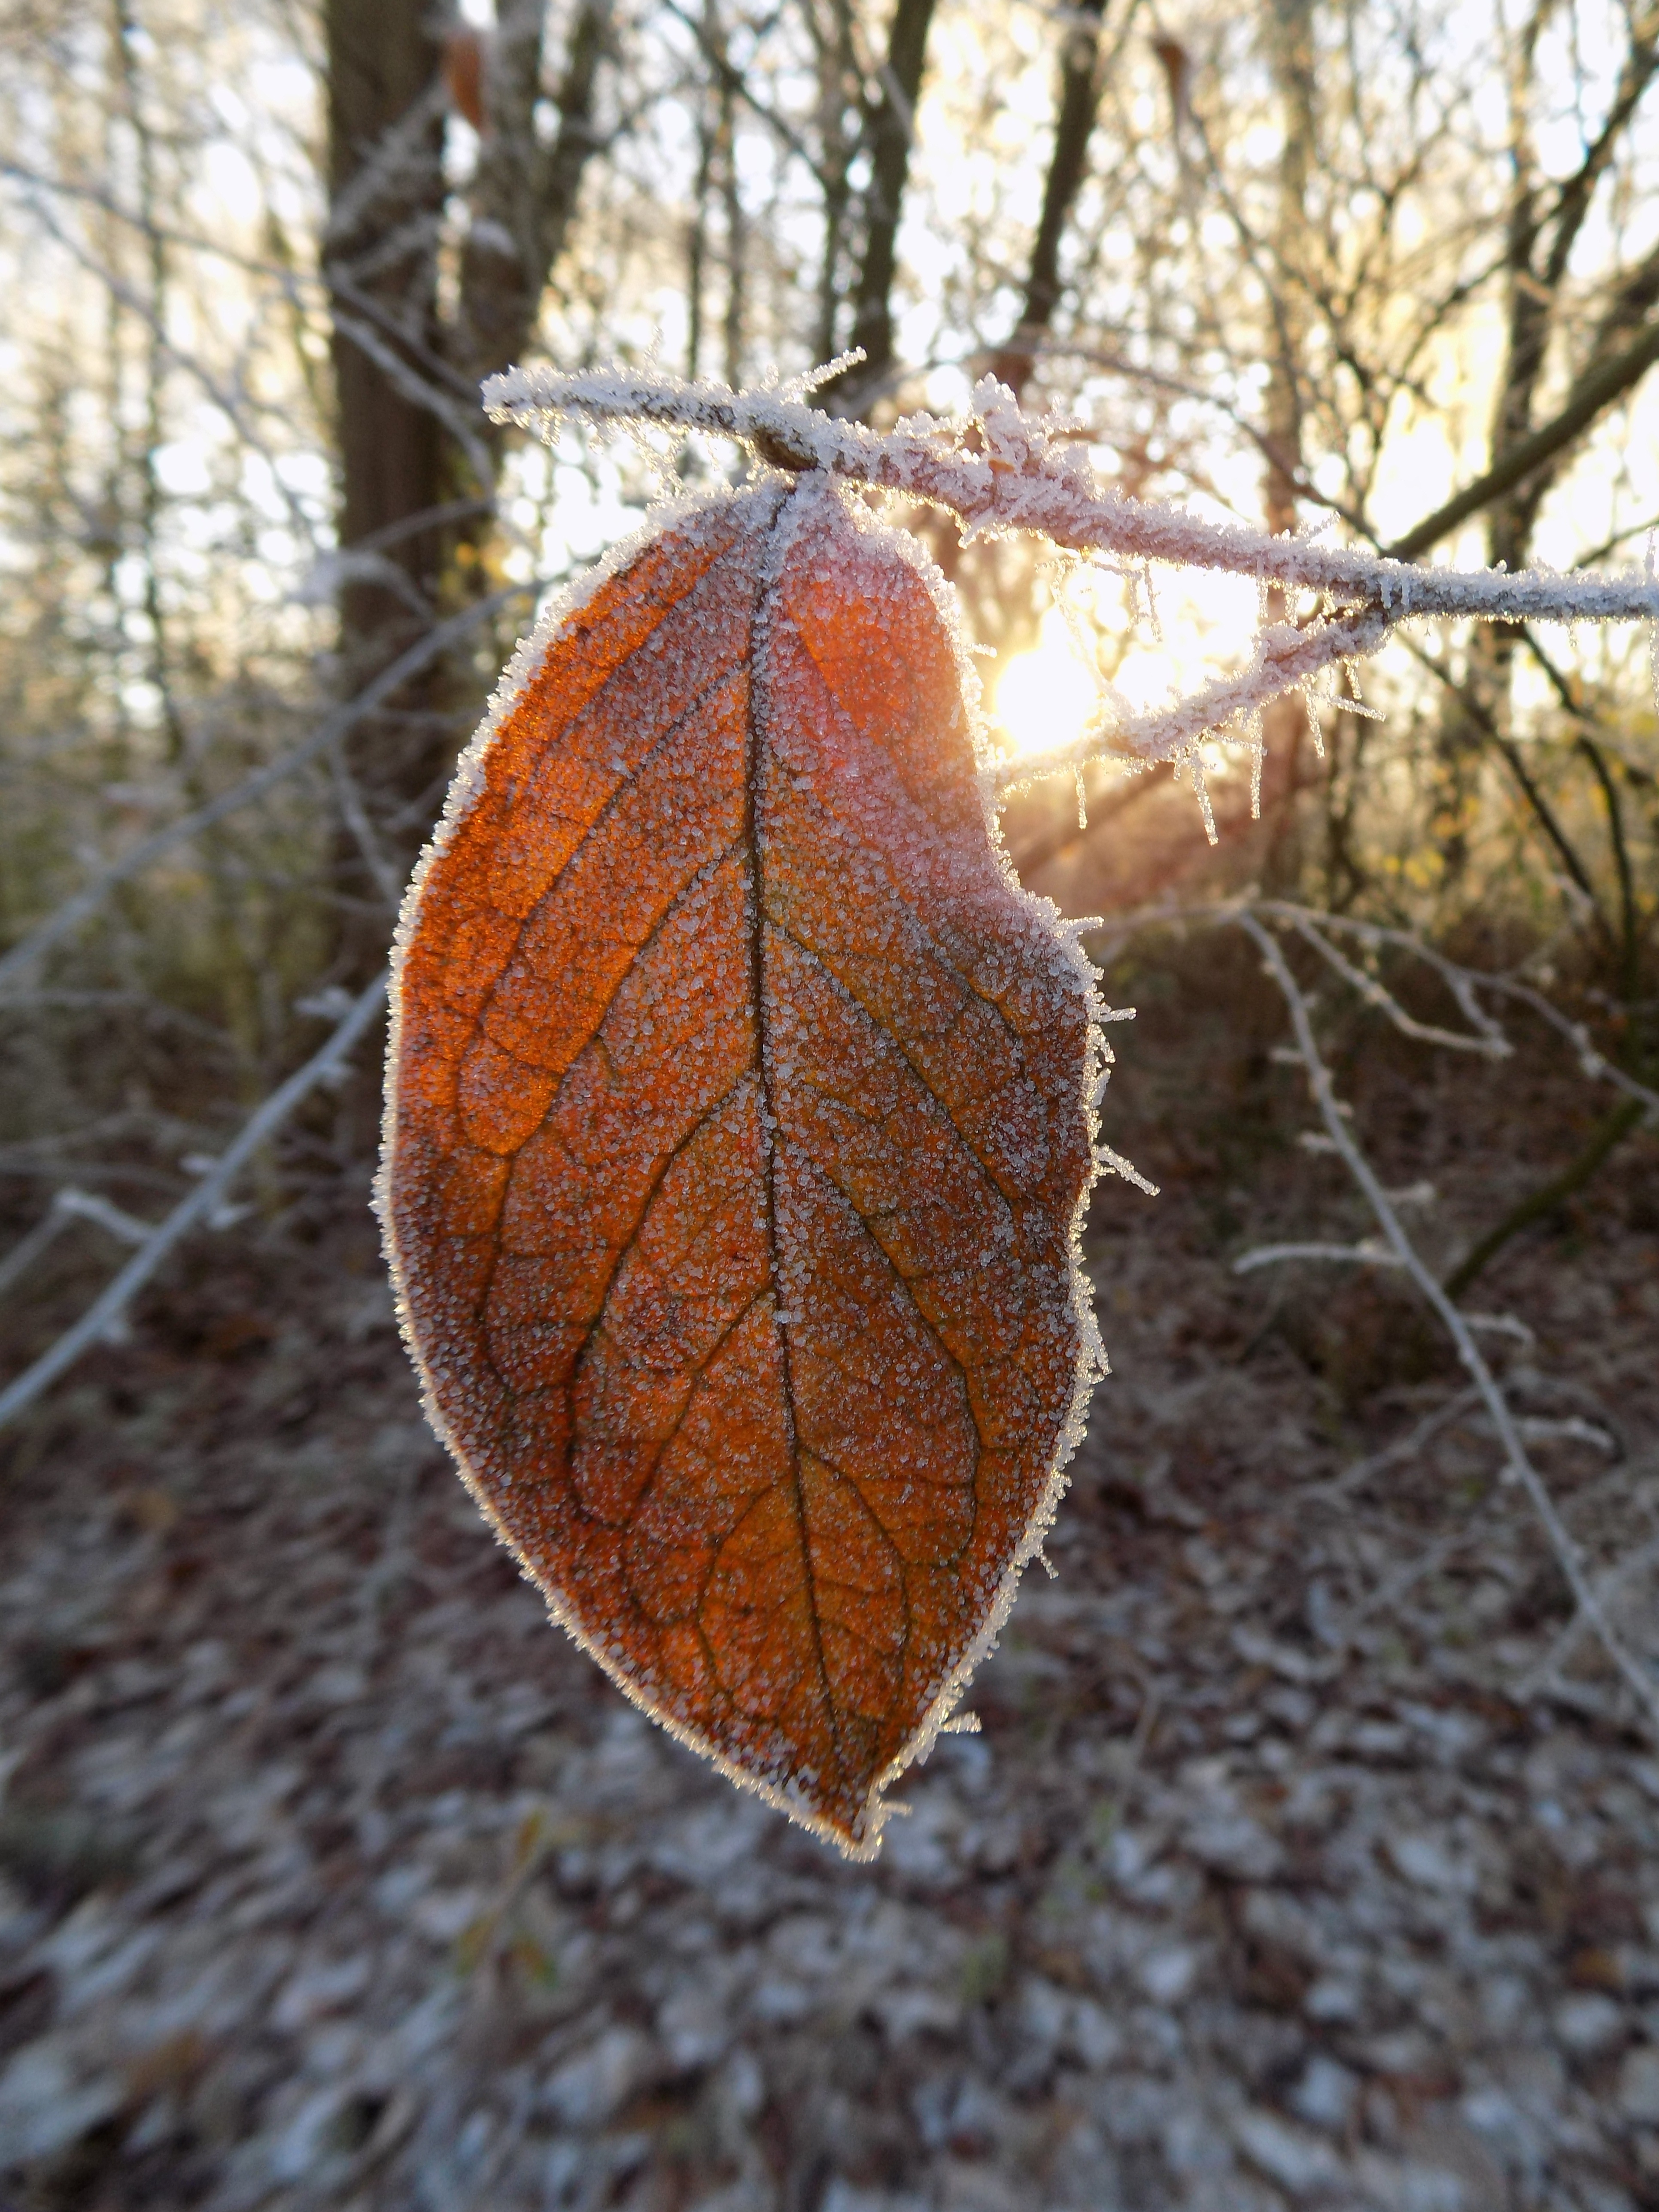
tree, nature, branch, cold, winter, plant, sunlight, leaf, flower, frost, trunk, produce, autumn, botany, frozen, flora, season, close up, deciduous, macro photography, plant stem, woody plant